UEFA Euro 2020

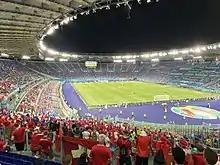
UEFA Euro 2020 match between Italy and Switzerland

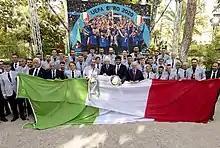
President Sergio Mattarella celebrates Italy victory and Matteo Berrettini's Wimbledon Final

In the knockout stage, if a match was level at the end of normal playing time, extra time was played (two periods of 15 minutes each), with each team being allowed to make a sixth substitution. If still tied after extra time, the match was decided by a penalty shoot-out.